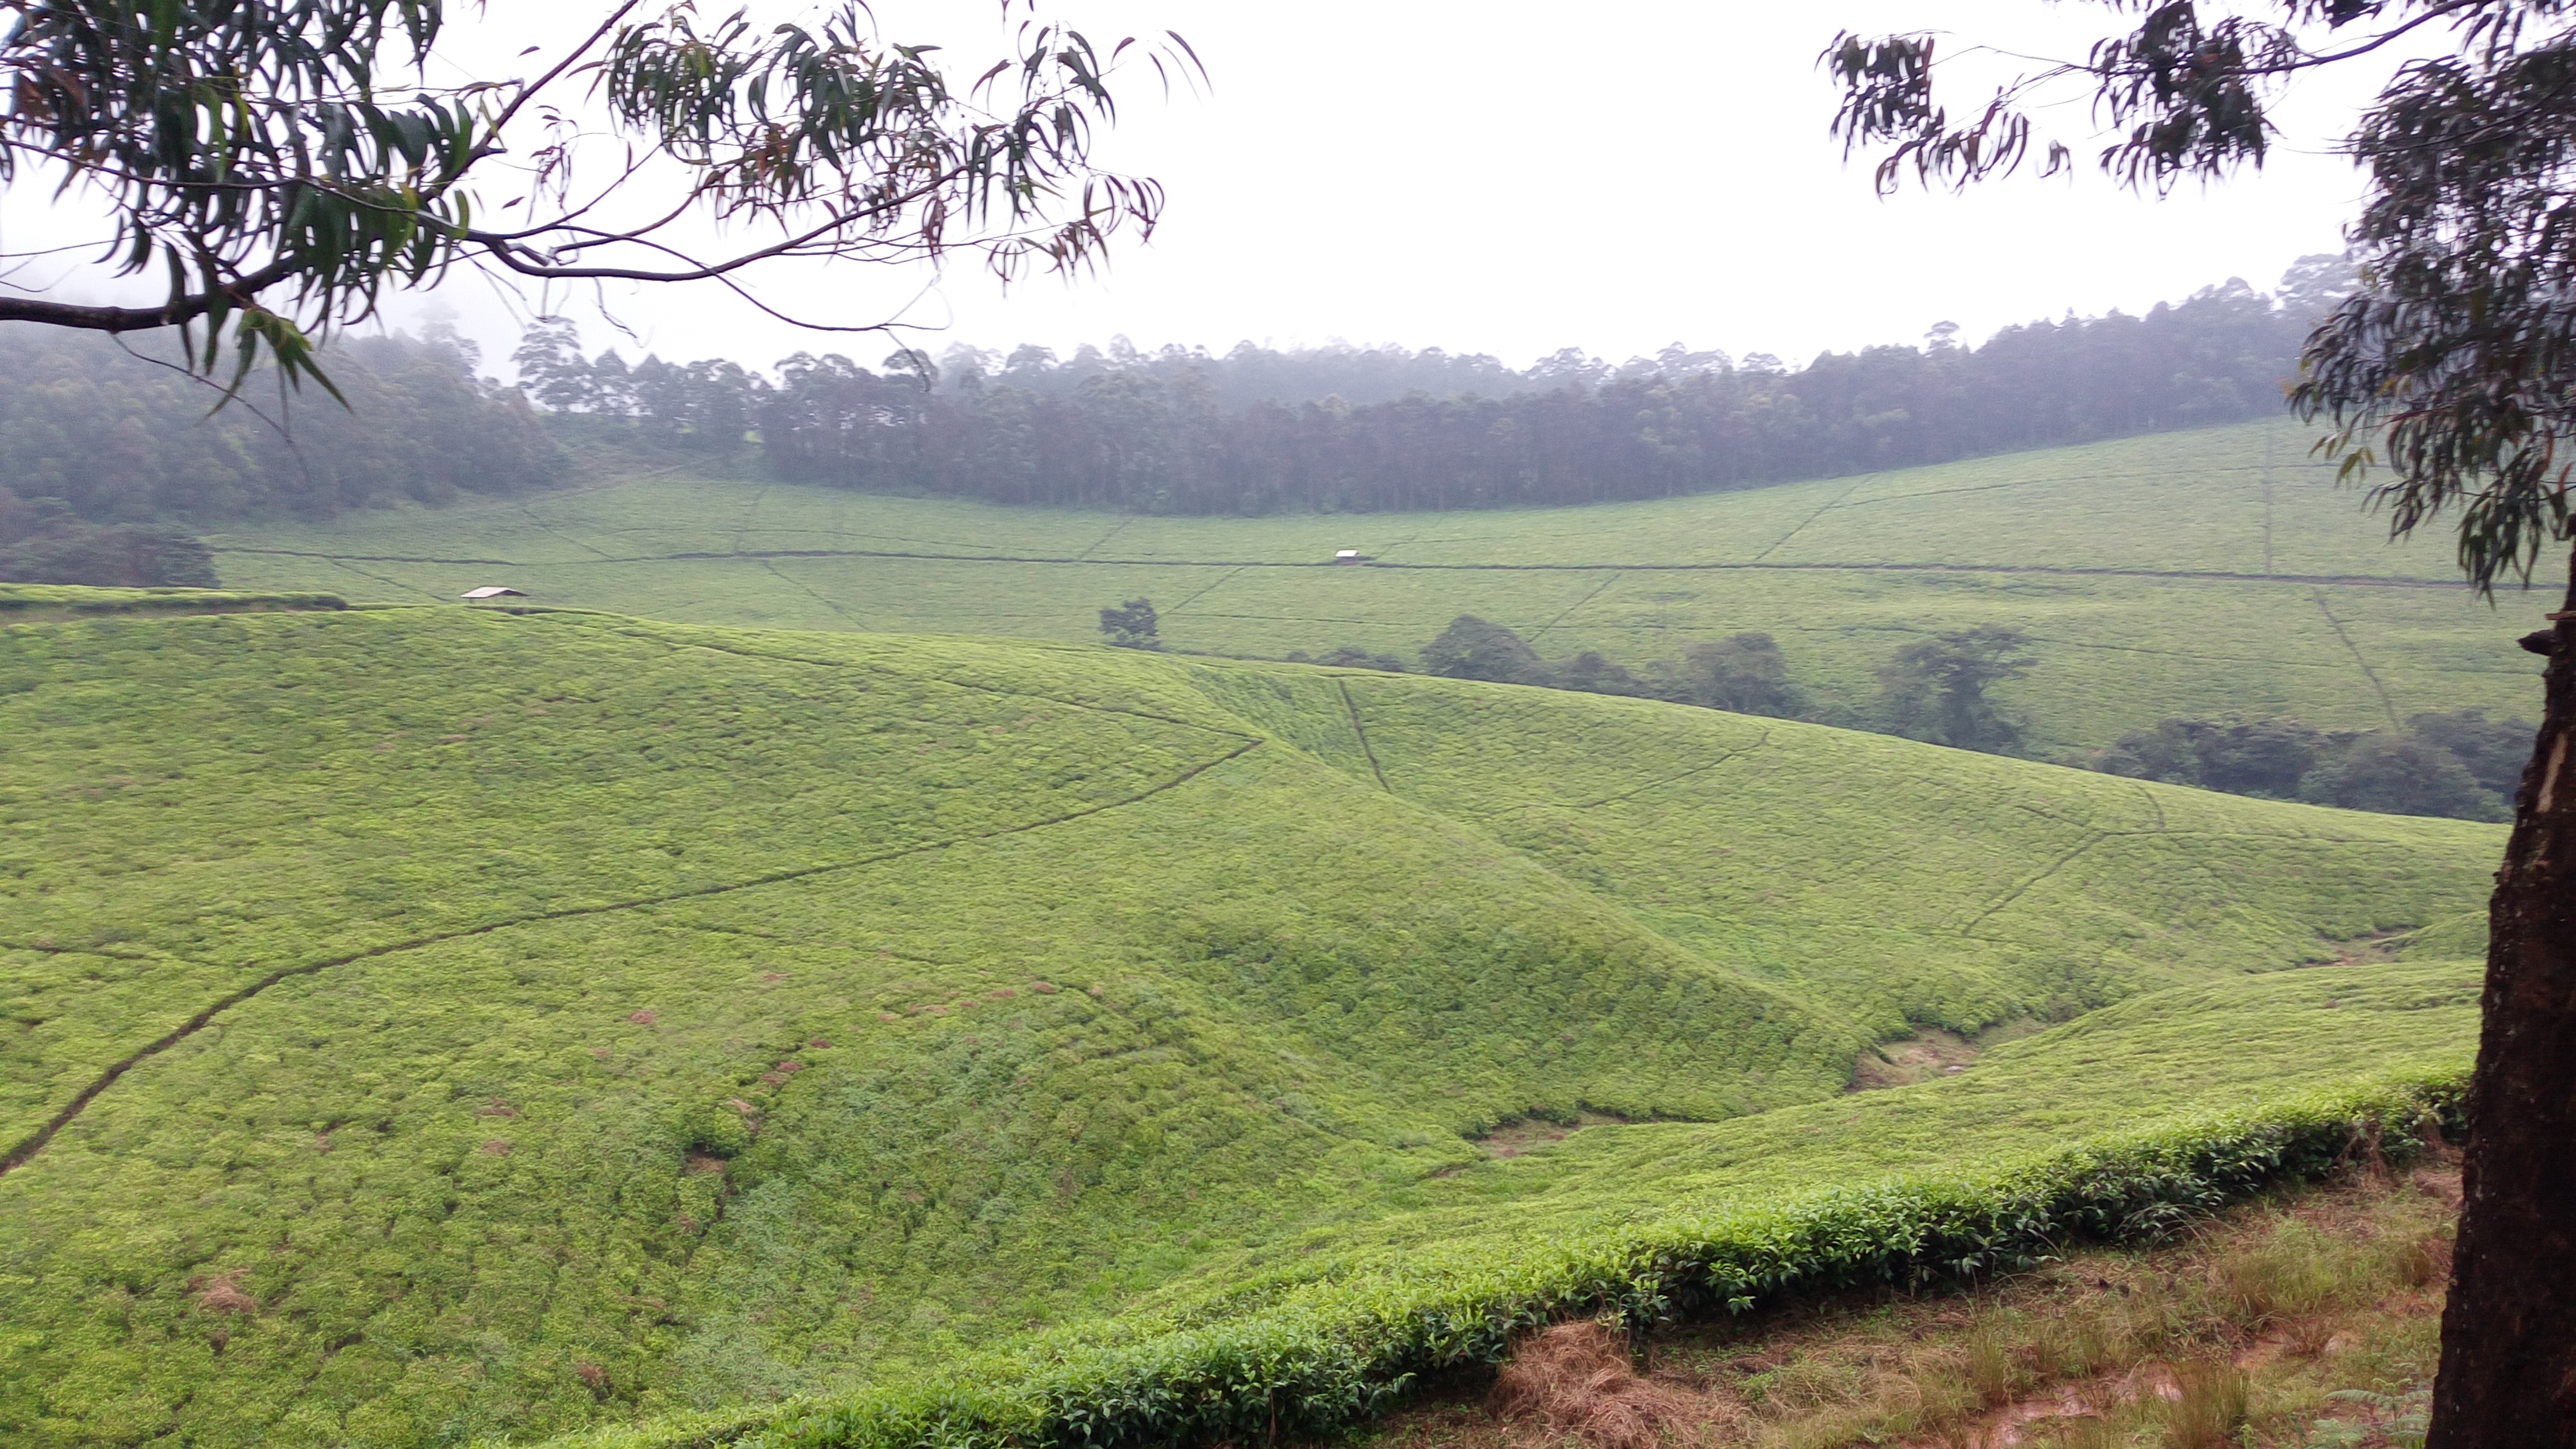
landscape, grass, field, farm, lawn, meadow, prairie, hill, flower, valley, crop, pasture, soil, agriculture, plain, grassland, shrub, plantation, plateau, ecosystem, rural area, paddy field, grass family